Abbot (crater)

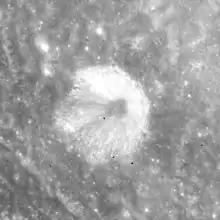
Apollo 15 image

Abbot is a small lunar impact crater that lies on the rugged ground between the Mare Fecunditatis in the south and west, and the Mare Crisium to the north. It is a circular crater with a cup-shaped interior. The inner walls slope downward to the midpoint, and no impacts of significant mark the interior or the rim.